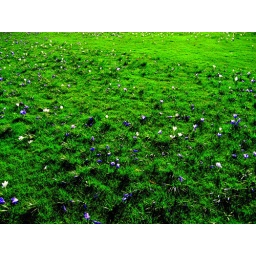
Just grass with spring flowers in the afternoon.